Navy Midshipmen football

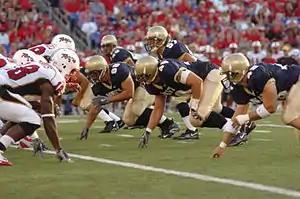
A snap during the 2005 Navy-Maryland game.

The intrastate rivalry between Maryland and Navy is referred to as the "Crab Bowl Classic." Starting in 1905, the two teams have played sporadically over the years. Many of the early games were lopsided and Navy leads the series 14–7. In 2005, the teams renewed their rivalry and Maryland won, 23–20. The teams met again on Labor Day 2010 and Maryland won again, 17–14, after the Terps' goal-line stand with under a minute remaining. As of 2010, the winner of the Crab Bowl Classic is awarded the Crab Bowl Trophy, created by the Touchdown Club of Annapolis with underwriting from the D'Camera Group.